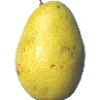
Label: pear_monster